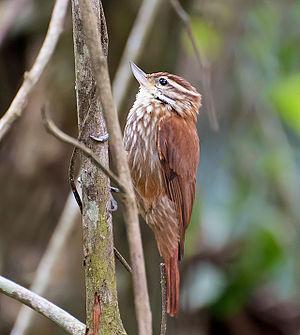
La Sittine striée est une espèce sud-américaine d'oiseaux passereaux de la famille des Furnariidae.